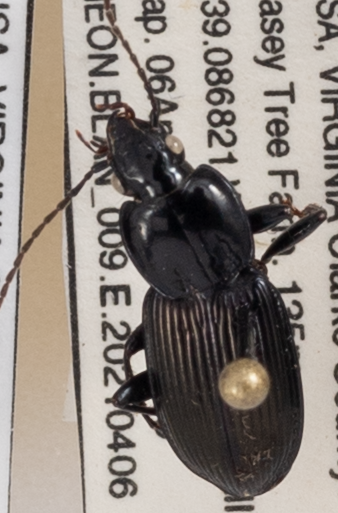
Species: Pterostichus trinarius
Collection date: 2021-04-06
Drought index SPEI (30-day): -0.924
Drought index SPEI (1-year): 0.558
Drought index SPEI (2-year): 0.664